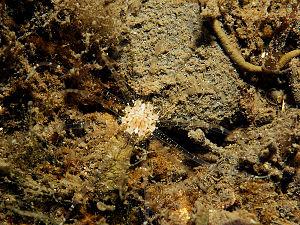
Les Anenthemonae constituent un sous-ordre d'anémones de mer, de l'ordre des Actiniaria.
Les anémones de mer, orties de mer ou actiniaires sont un groupe d'animaux marins vivant fixés à un support. Elles appartiennent à l'ordre des cnidaires anthozoaires. L'anémone est constituée d'un polype solitaire, sans squelette calcaire.
Les Edwardsiidae sont une famille d'anémones de mer de l'ordre des Actiniaria.